Papilio janaka

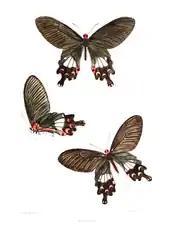

The tailed redbreast closely resembles "Papilio bootes" but differs as follows: